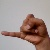
The image shows a hand gesture representing the letter 'J' in Indian Sign Language.